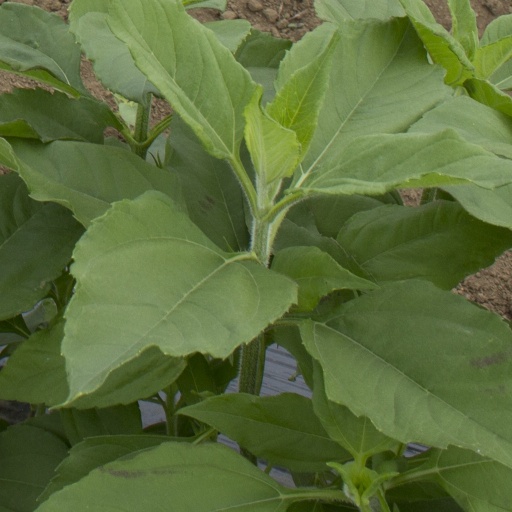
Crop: Jerusalem artichoke